Tropical Storm Tammy (2005)

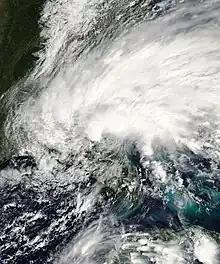
Tropical Storm Tammy at peak intensity near landfall in Florida on October 5

Tropical Storm Tammy was a short-lived tropical cyclone that affected the East Coast of the United States in October 2005. The 19th named storm of the 2005 Atlantic hurricane season, Tammy formed on October 5 off the east coast of Florida from the interaction of a tropical wave and a trough. After strengthening to a peak intensity of 50 mph (85 km), the storm made landfall in northeastern Florida. Tammy moved into the U.S. state of Georgia, degenerating into a remnant low pressure area, which was absorbed by an extratropical cyclone over the eastern Gulf of Mexico. Tammy and its remnants contributed to ten fatalities.